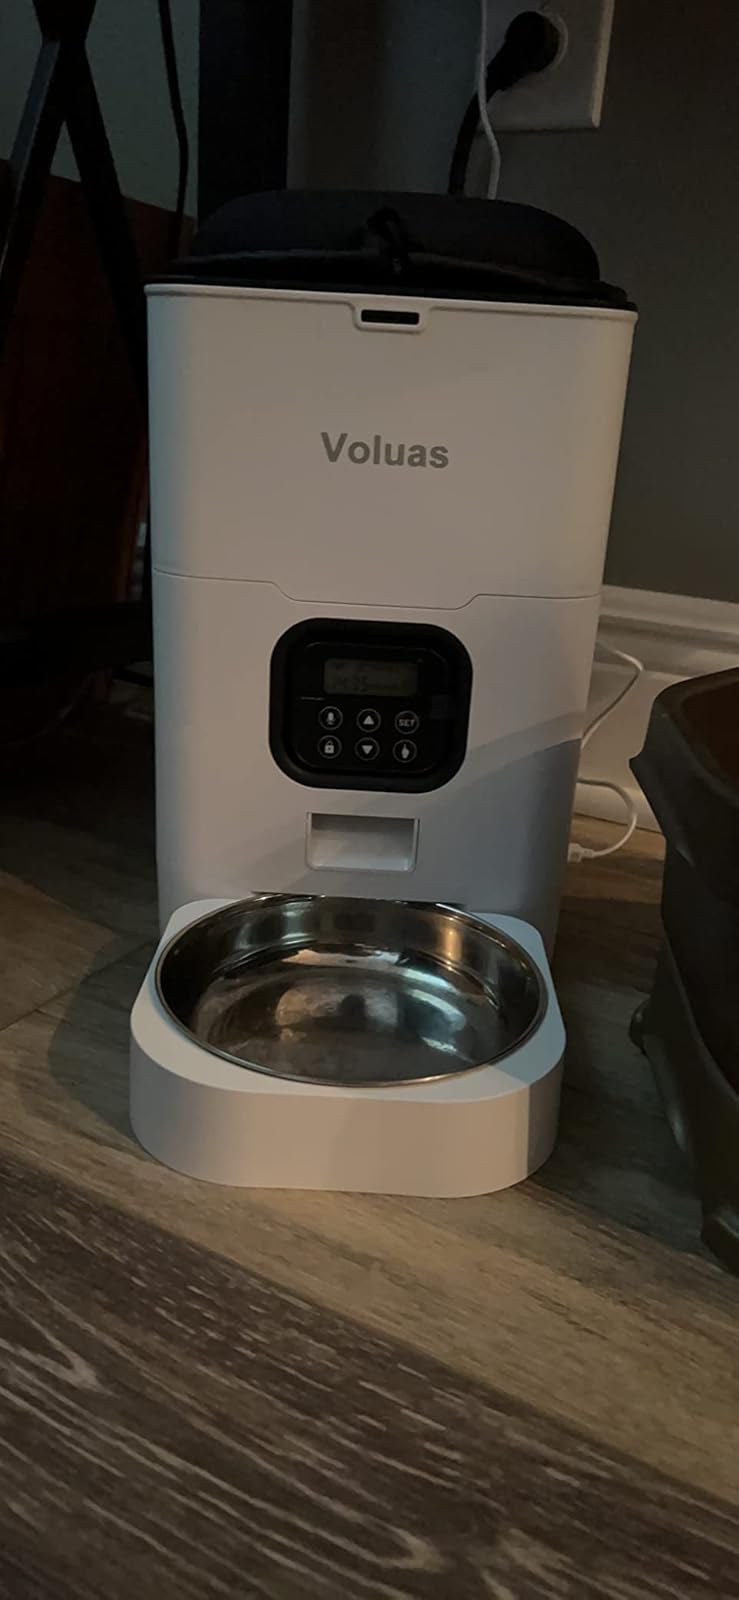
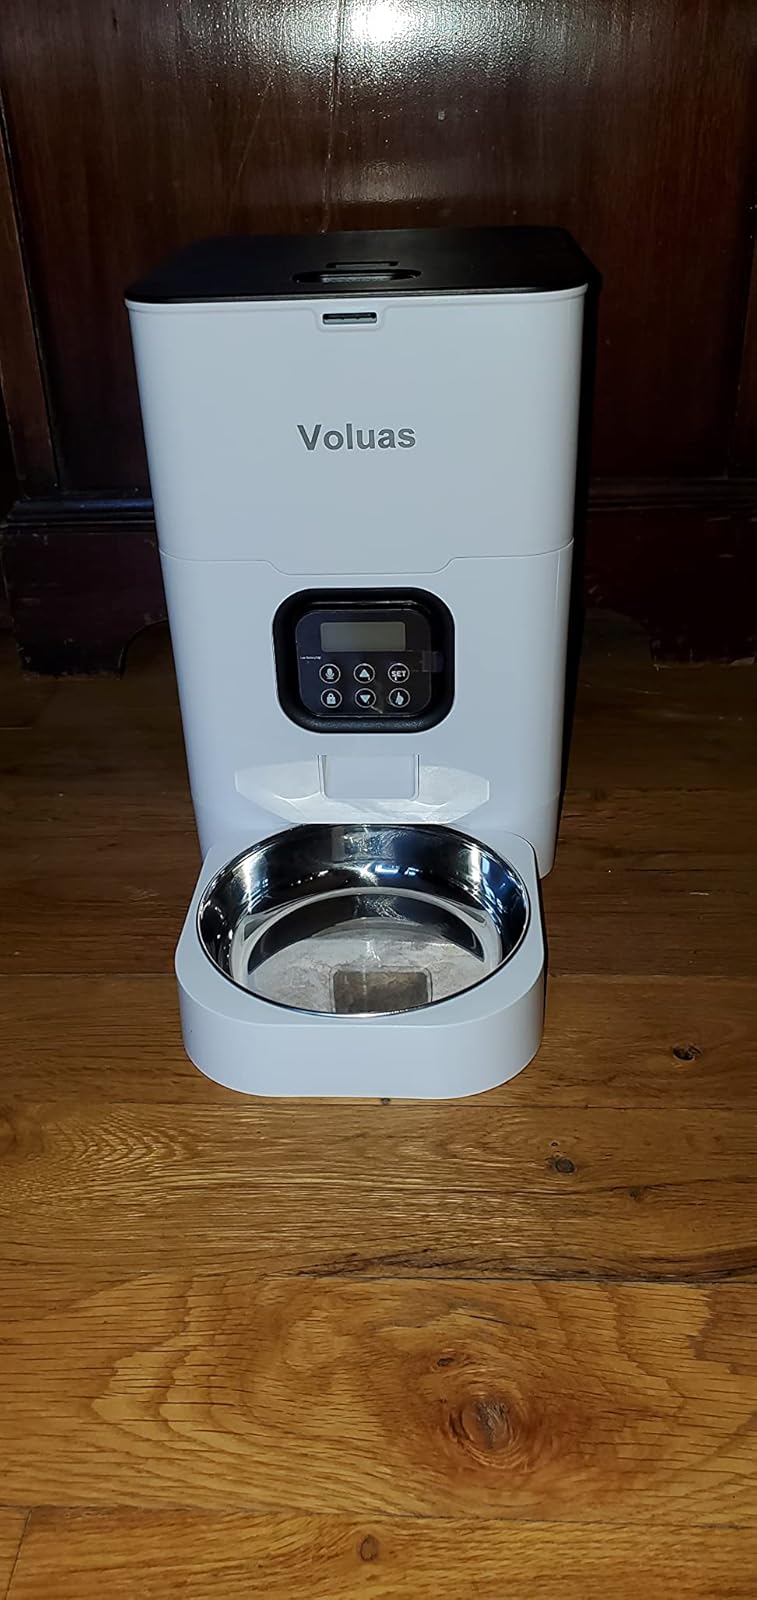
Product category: items_feeder
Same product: yes